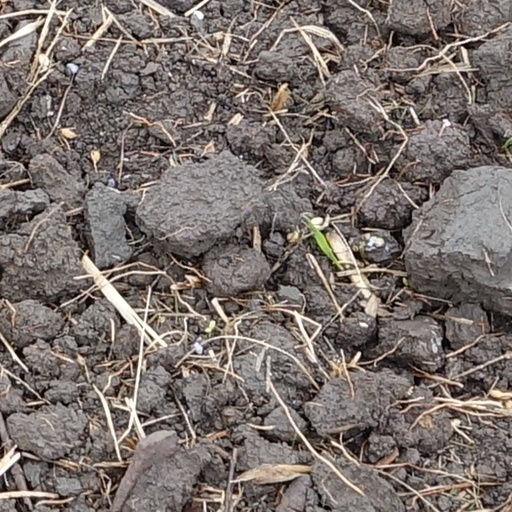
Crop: wheat